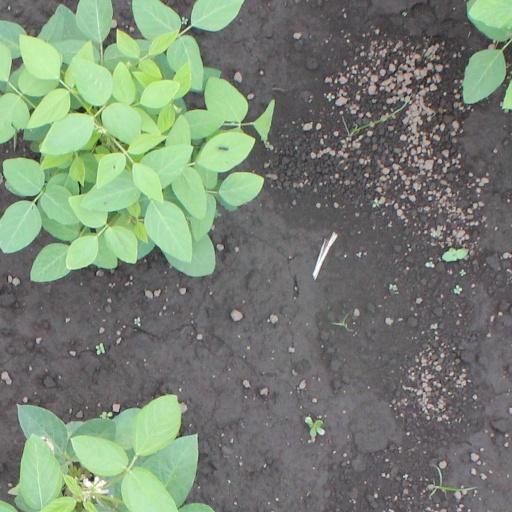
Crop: soybean